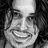
Emotion: happy